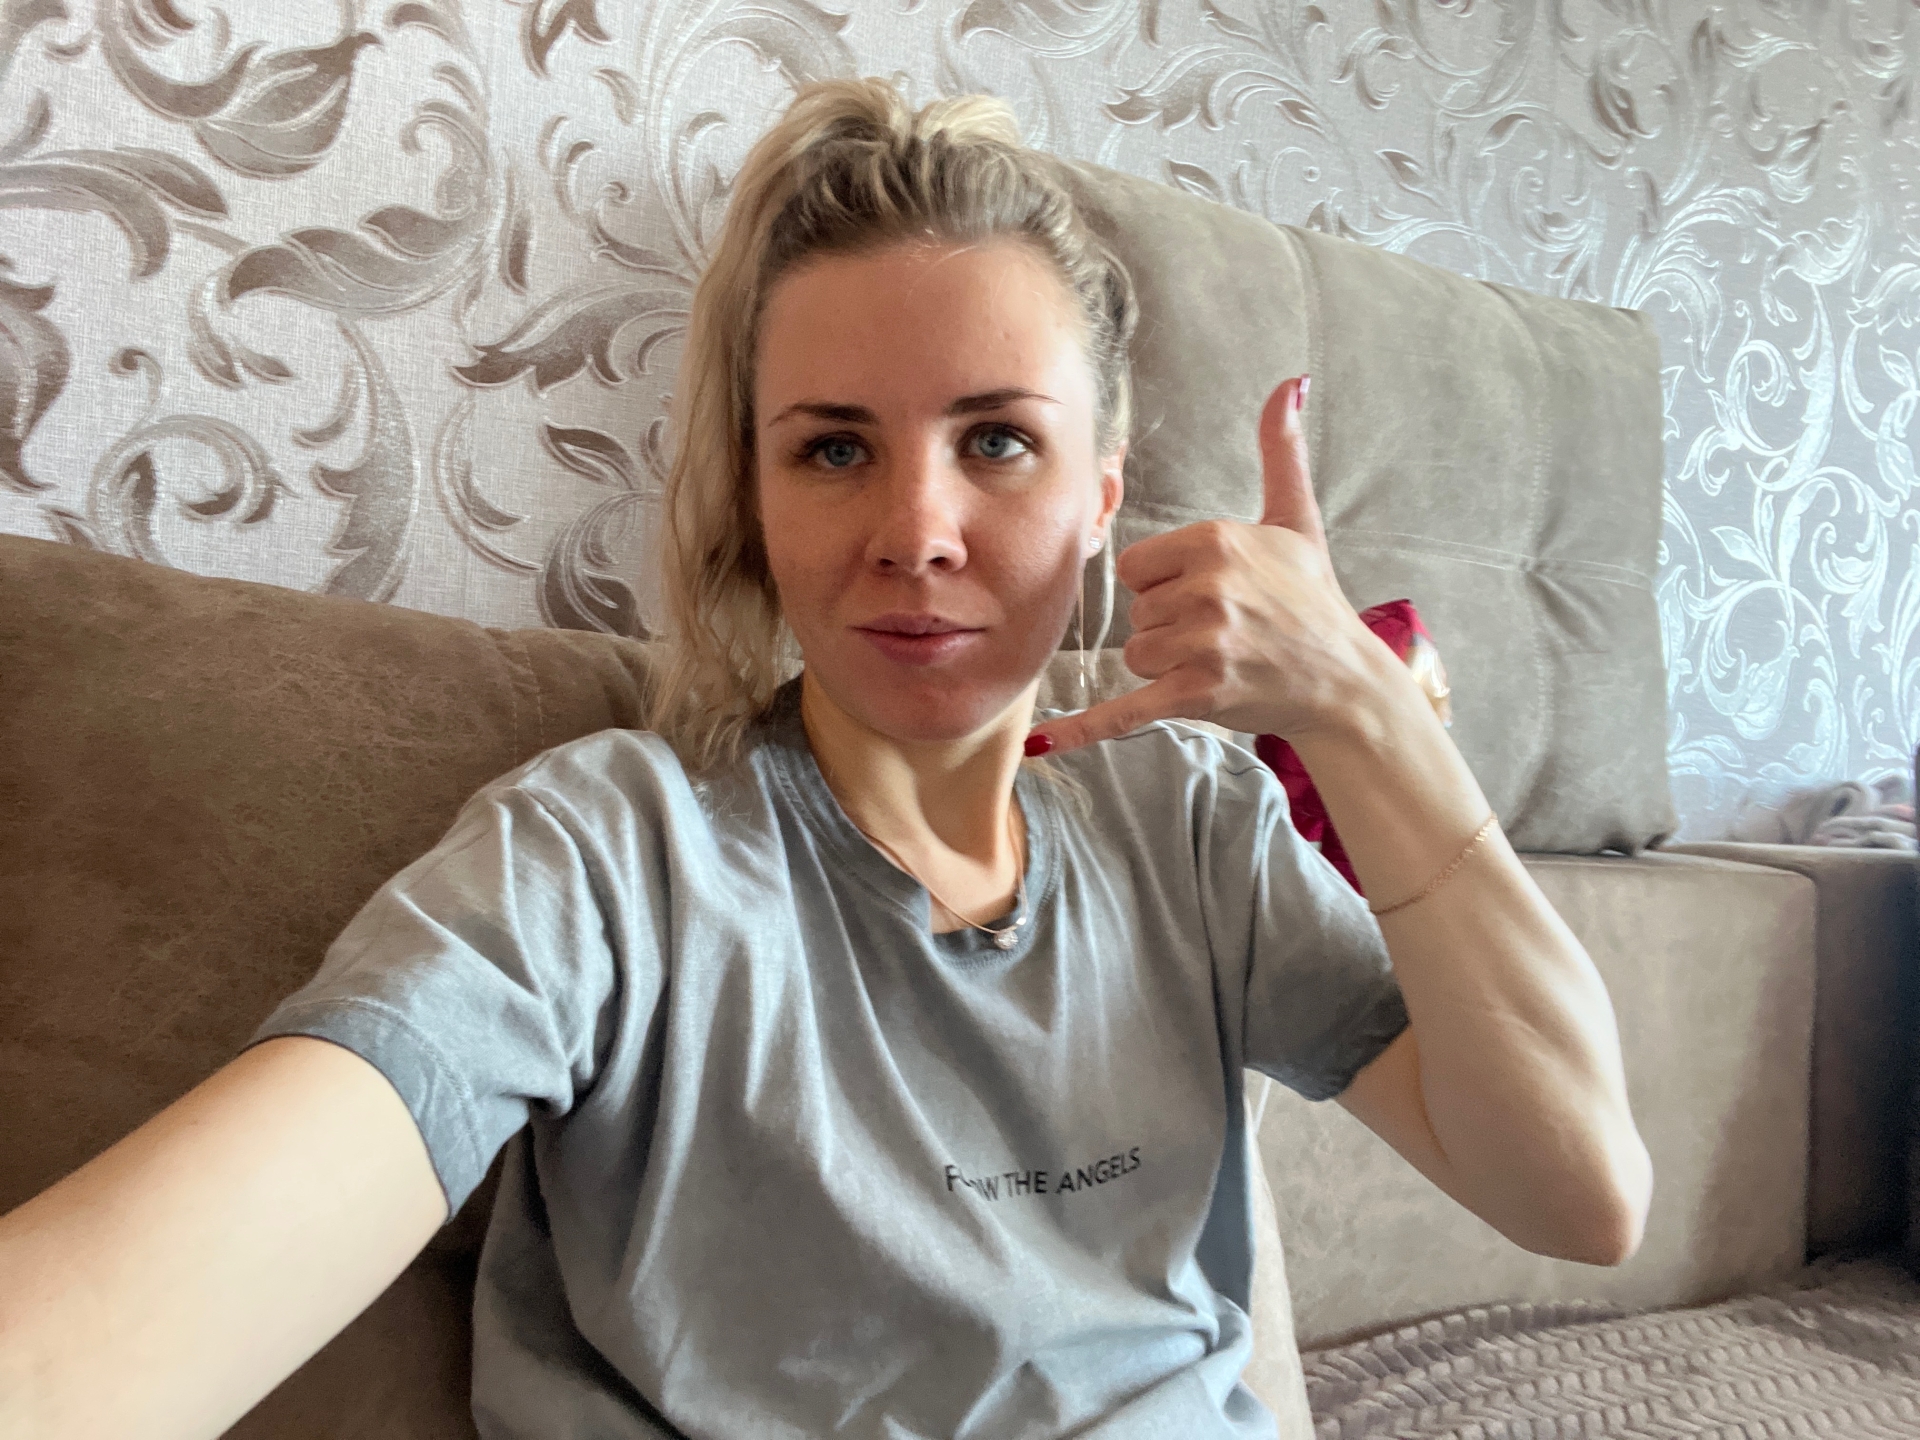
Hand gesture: call